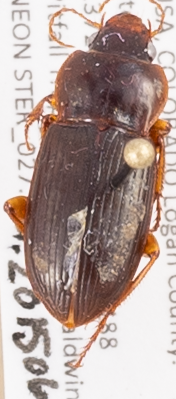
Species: Amara carinata
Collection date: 2015-06-11
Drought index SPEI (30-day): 1.058
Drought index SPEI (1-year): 1.69
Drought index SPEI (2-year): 1.45